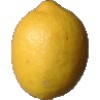
Label: Lemon 1